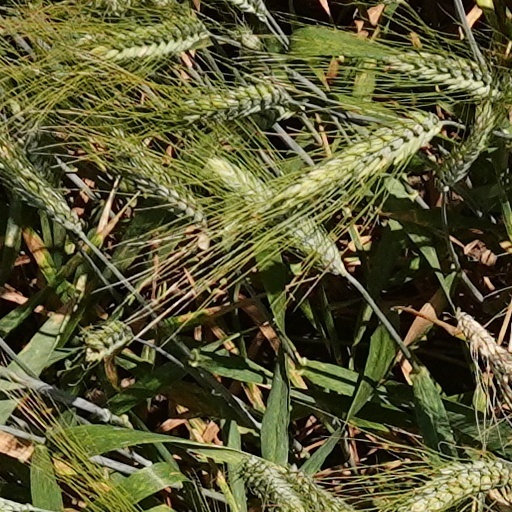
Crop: wheat